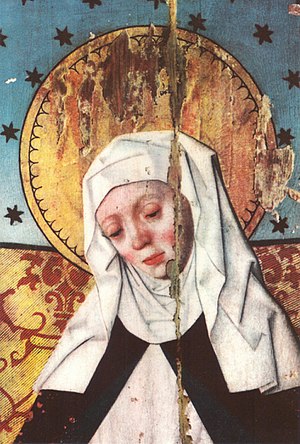
Birgitta af Vadstena
Birgitta af Vadstena var datter af Birger Person og Ingeborg Bengtsdatter af Folkungeætten, den gamle svenske kongeslægt.